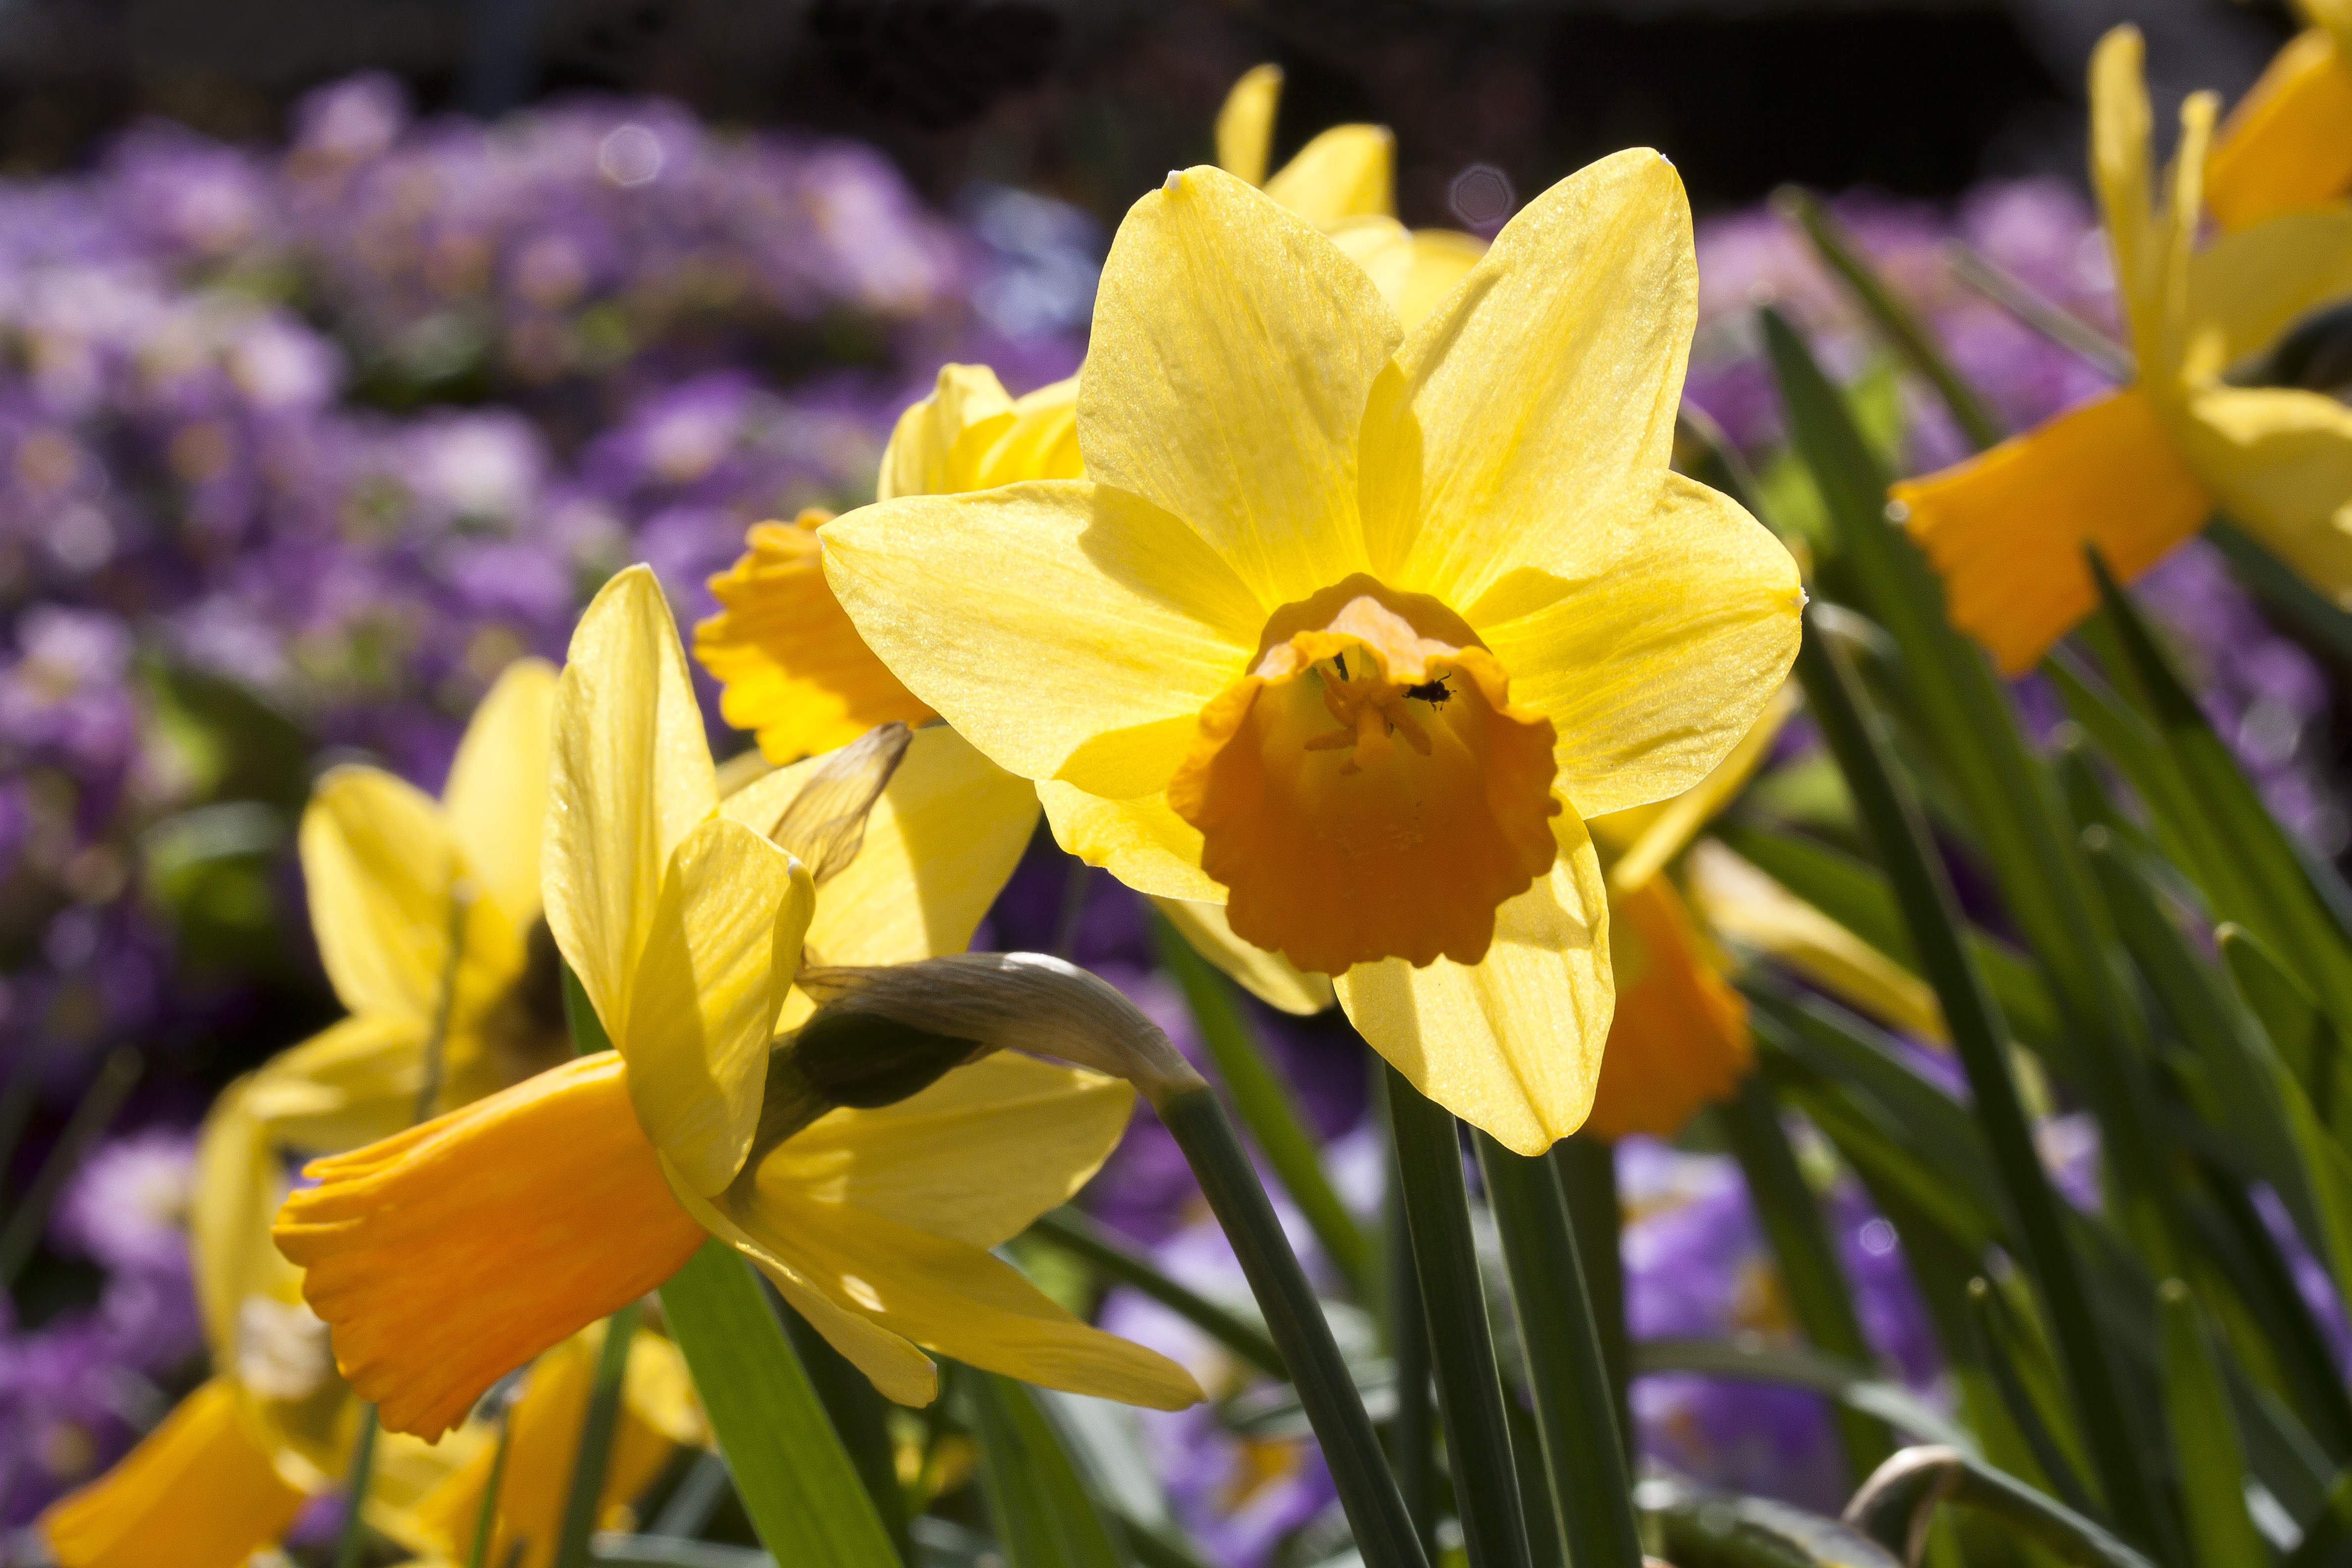
plant, flower, purple, petal, bloom, orange, spring, yellow, garden, daffodil, flora, flowers, violet, narcissus, easter, crocus, back light, macro photography, flowering plant, lenz, spring meadow, amaryllis plant, plant stem, land plant